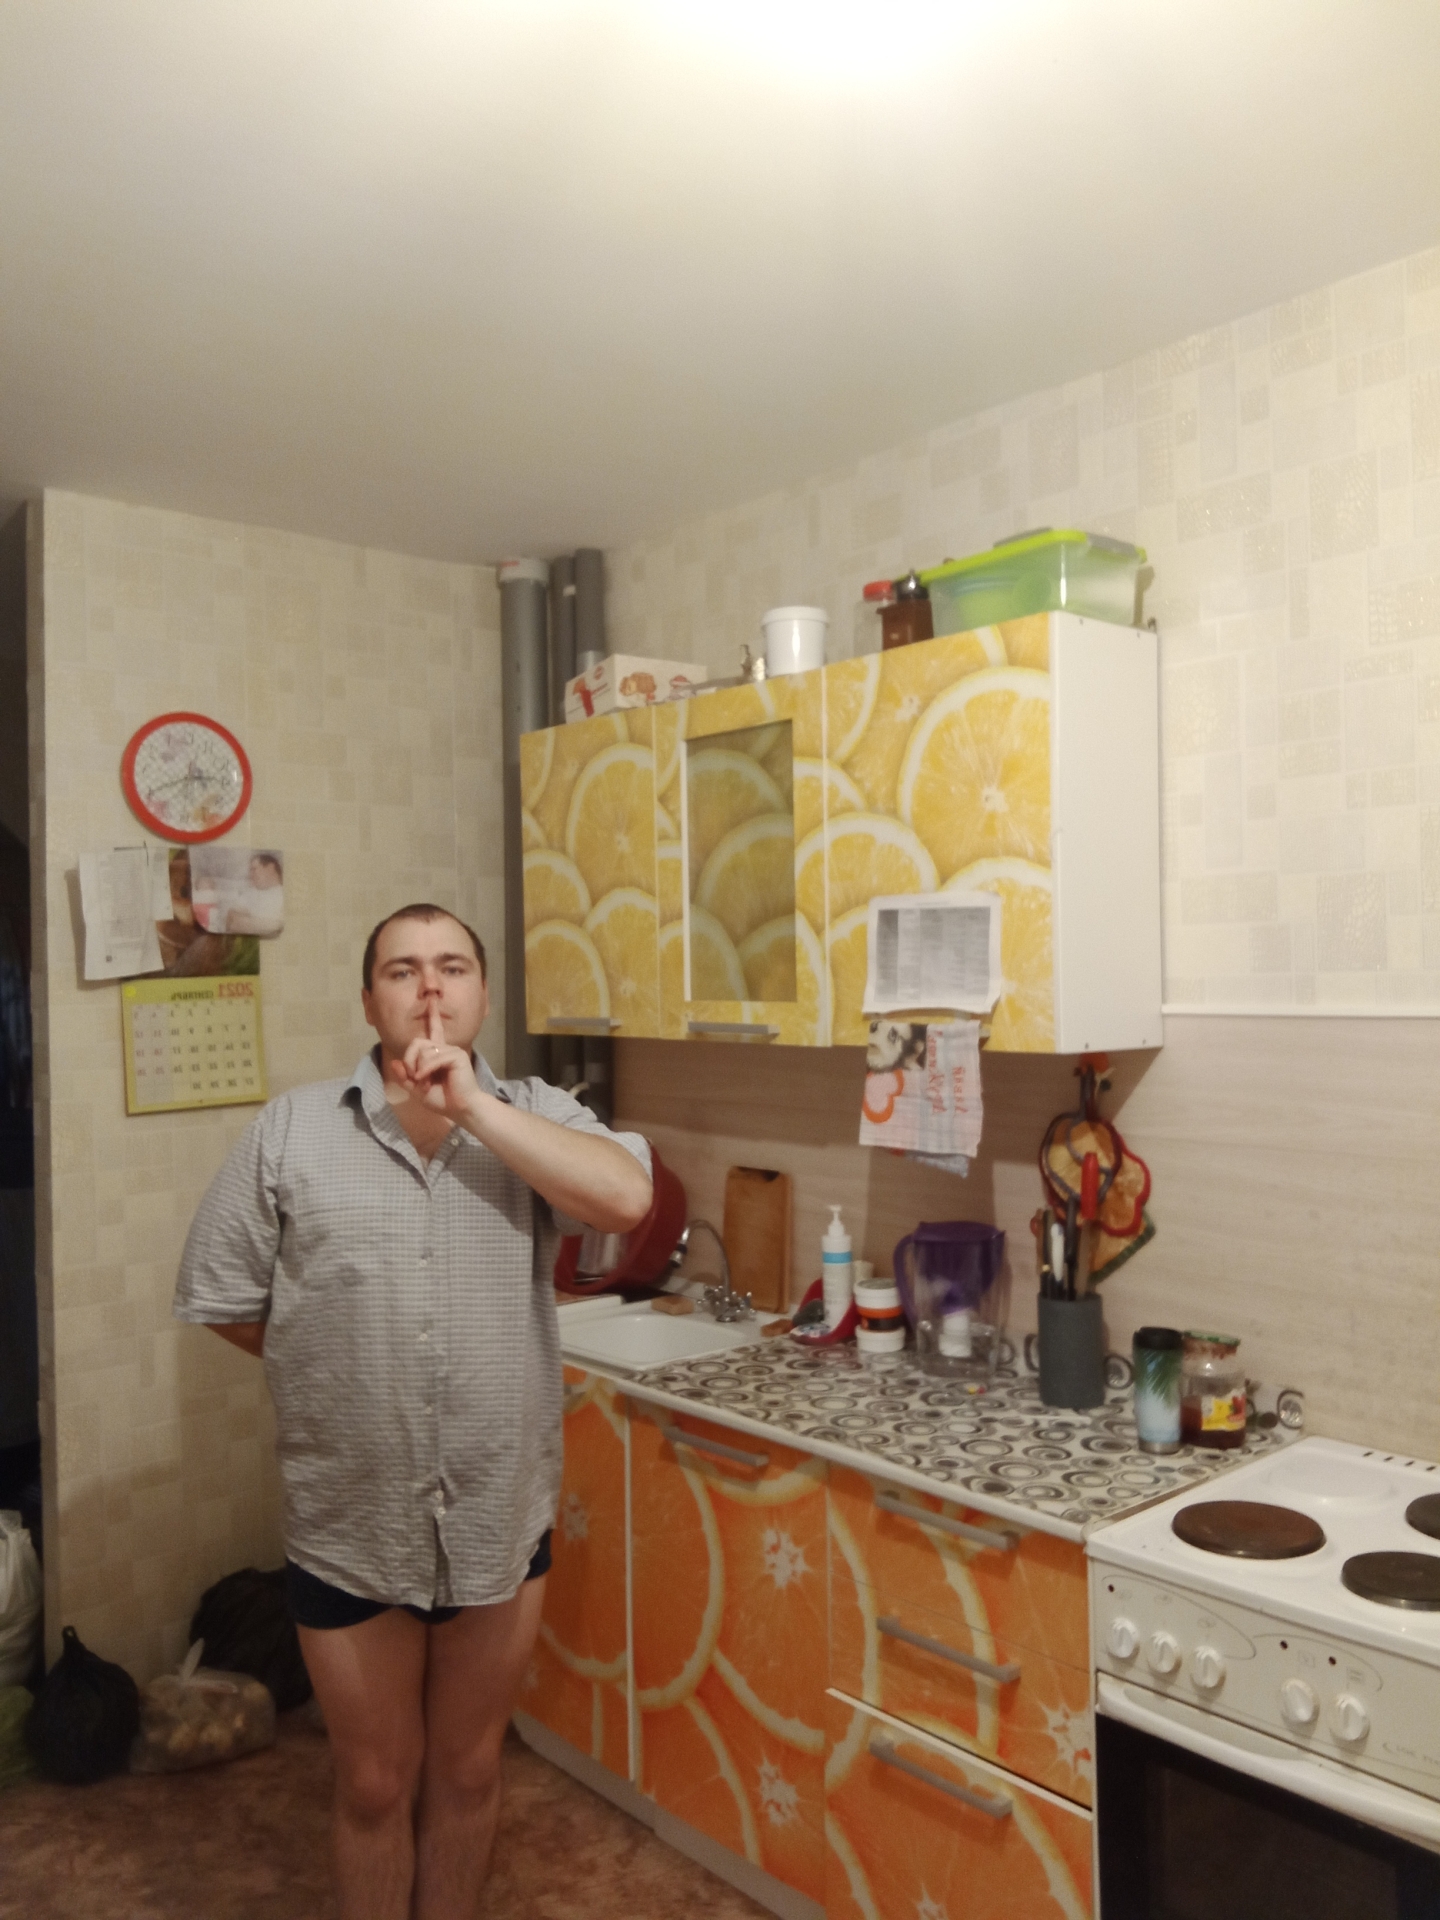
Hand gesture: mute